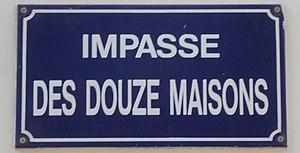
Impasse des Douze Maisons
L’avenue Montaigne est une avenue située dans le 8ᵉ arrondissement de Paris, marquant la limite du « triangle d'or ».